Holden Commodore (VT)

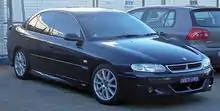
HSV Senator (VT) sedan

Launched in 1997, the HSV VT Clubsport was much larger and heavier than its predecessors. Critics noted that its engine, a 5.0-litre V8 (producing ), was also available as an option on the Commodore SS, making the Clubsport less exclusive and desirable. The VT Clubsport did feature many luxury features, including a CD player, steering wheel, front seats and foglights.